Dirck Coornhert

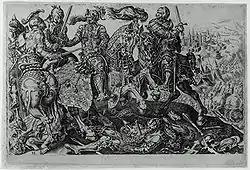
"Charles V conquers Tunisia", one of a series of prints drafted by Heemskerck and engraved by Coornhert. This series was noted by Karel van Mander in his "Schilderboeck".

After learning Latin in 1552, Coornhert published Dutch translations from Cicero, Seneca and Boethius. His 1562 translation of the first twelve books of Homer's "Odyssey" is one of the first major works of Dutch Renaissance poetry. He was appointed secretary to the city of Haarlem (1562) and secretary to the burgomasters (1564). Throwing himself into the struggle against Spanish rule, he drew up the manifesto of William the Silent, Prince of Orange (1566).